Scandinavian Airlines

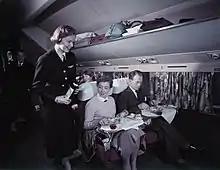
A Scandinavian Airlines flight attendant serving passengers in the 1960s

The airline was founded on 1 August 1946, when Svensk Interkontinental Lufttrafik AB (an airline owned by the Swedish Wallenberg family), Det Danske Luftfartselskab A/S, and Det Norske Luftfartselskap AS (the flag carriers of Denmark and Norway) formed a partnership to handle the combined air traffic of the three Scandinavian countries. The first president of SAS was Per Norlin. On 17 September 1946, operations started under the new entity and the first international service was conducted between Stockholm and New York. Within a half-year, SAS set a new record for carrying the heaviest single piece of air cargo across the Atlantic on a scheduled passenger airliner, by shipping a 1,400-pound electrical panel from New York to the Sandvik company in Sweden.